Edward Riou

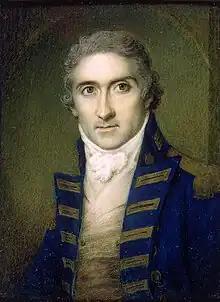
"Captain Edward Riou", by Samuel Shelley, c. 1800

Edward Riou FRS (20 November 17622 April 1801) was an officer of the Royal Navy who served during the French Revolutionary Wars under several of the most distinguished naval officers of his age and won fame and honour for two incidents in particular.